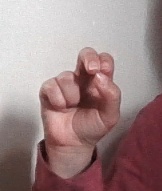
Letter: gaaf